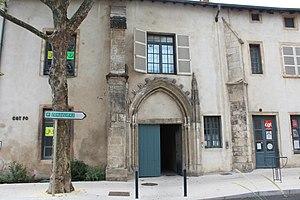
Portail gothique du XIVe siècle du couvent des Cordeliers, à Mâcon
Mâcon est une commune française, capitale du Mâconnais, préfecture du département de Saône-et-Loire, dans la région Bourgogne-Franche-Comté.